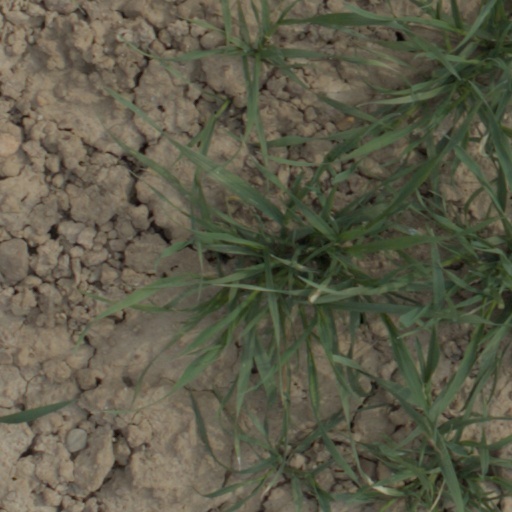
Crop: wheat